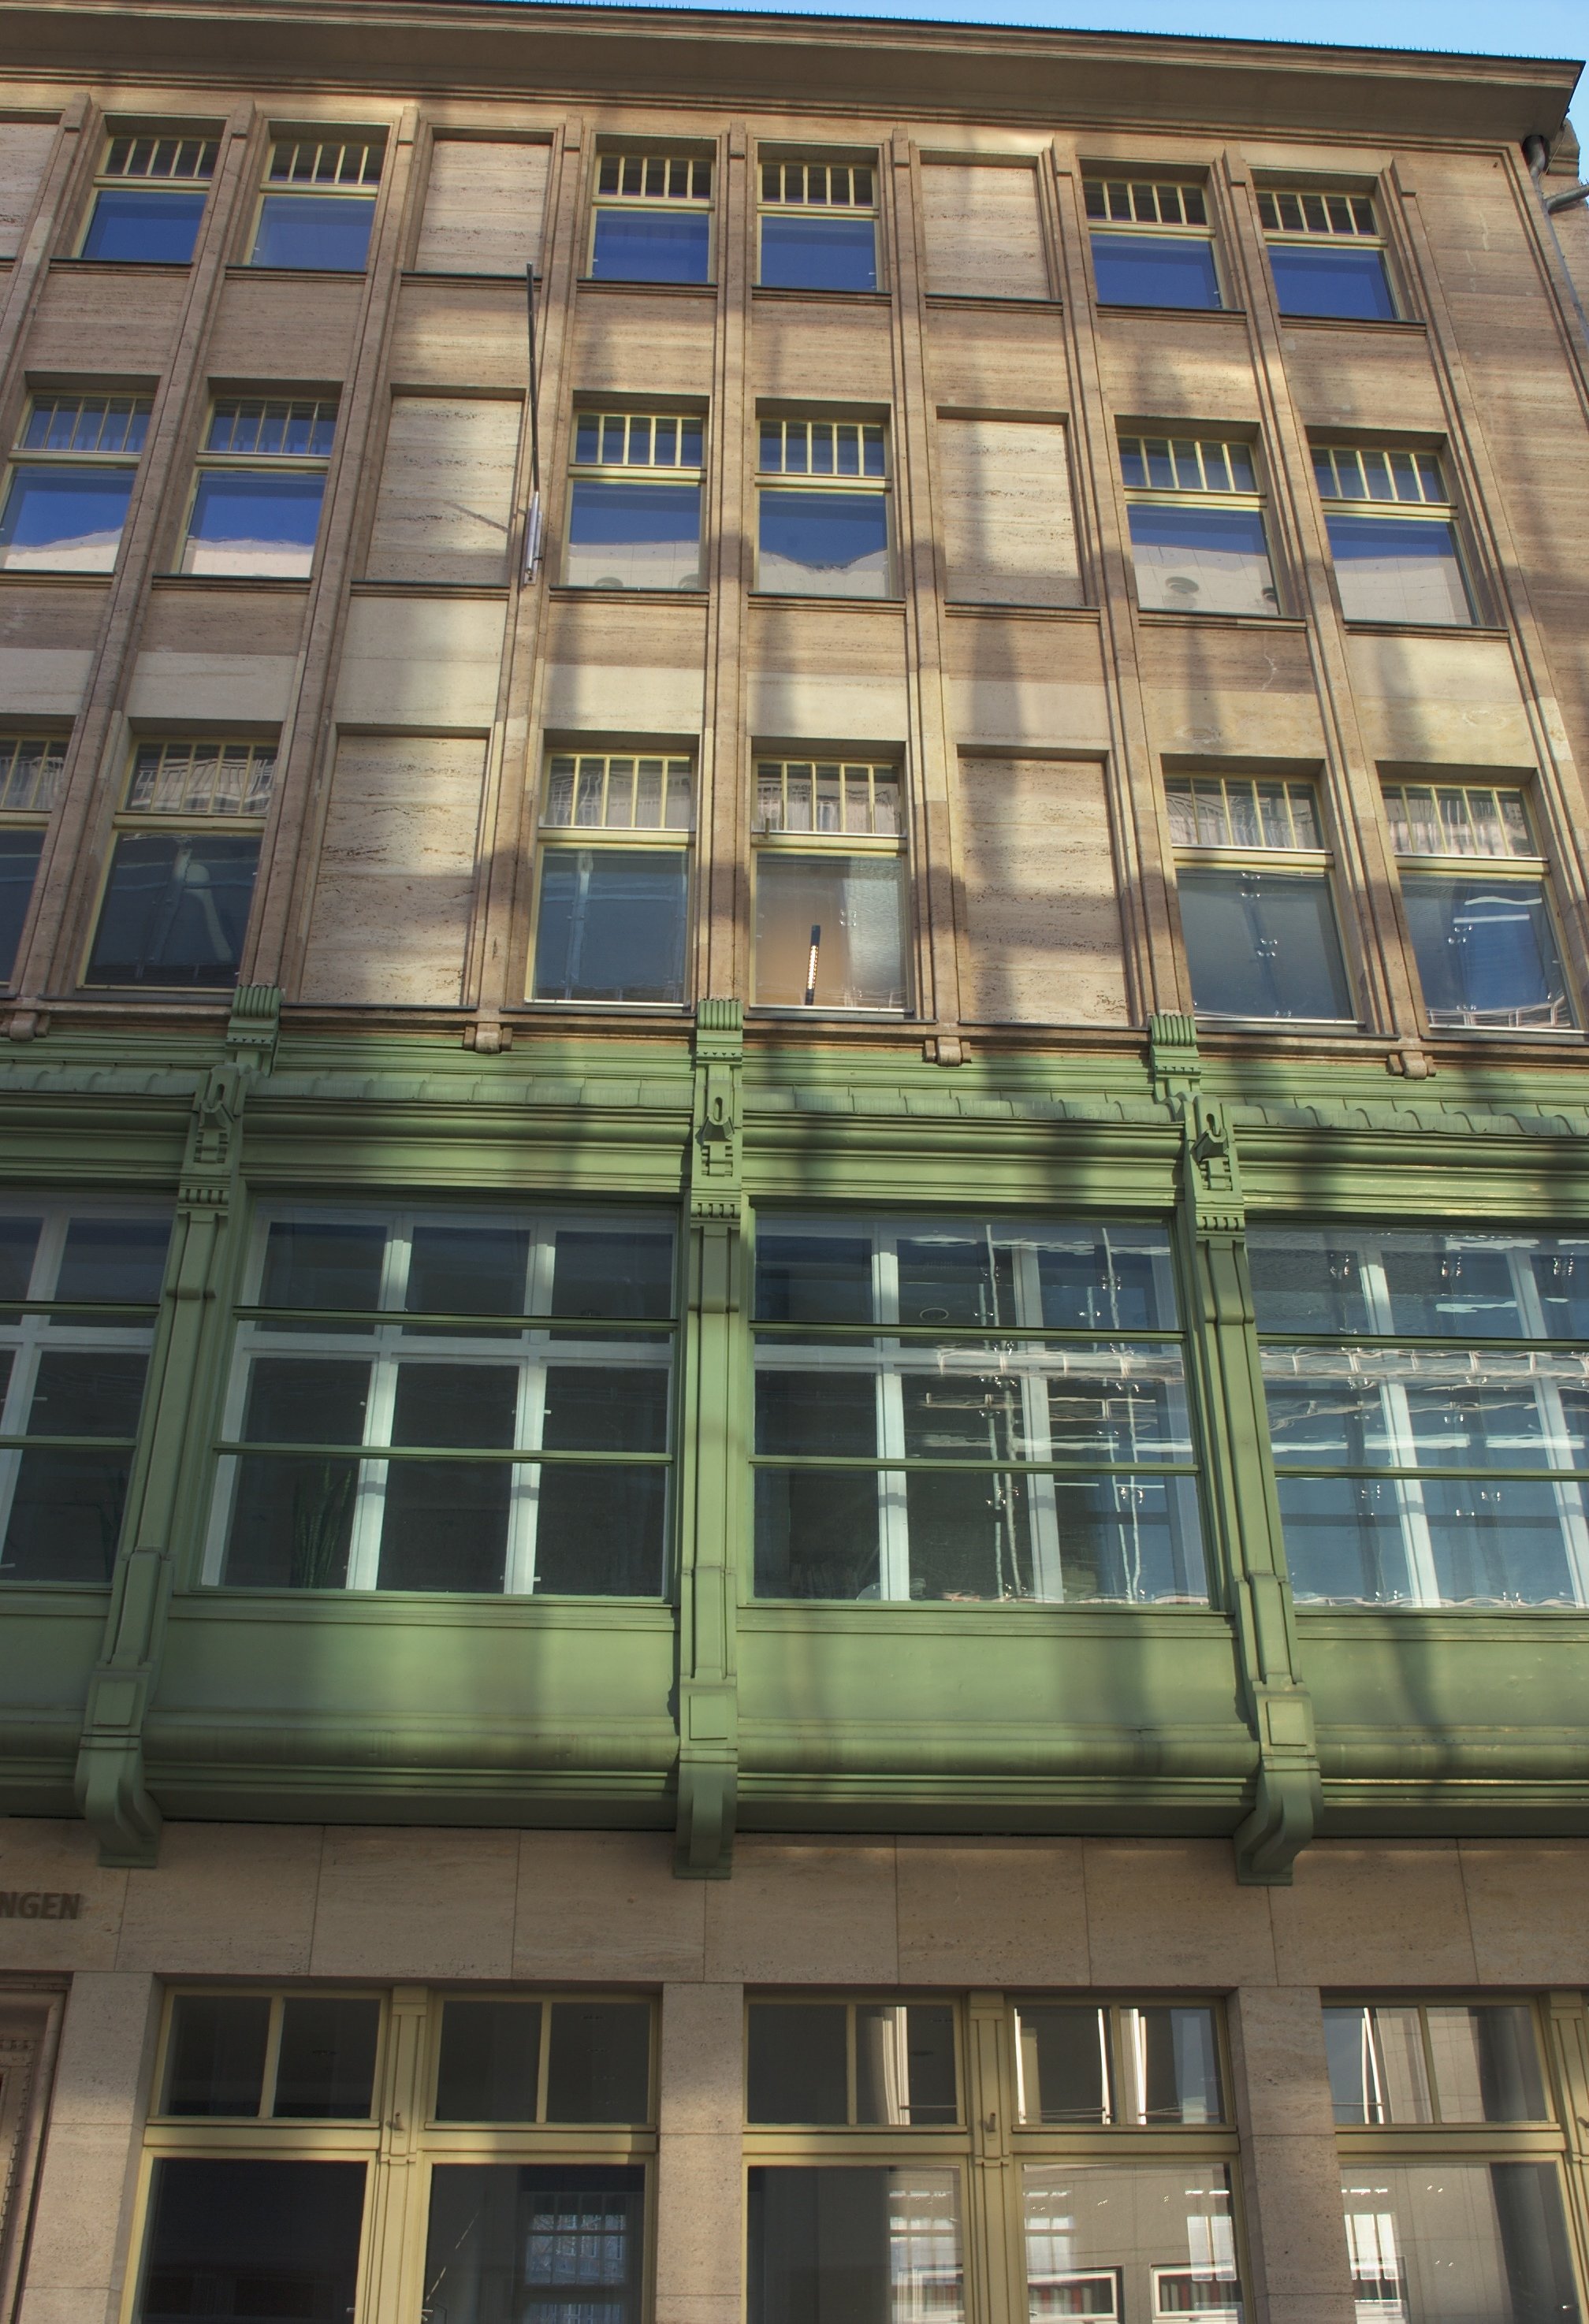
architecture, window, building, downtown, facade, tower block, interior design, 2012, rawtherapee, germany, deutschland, berlin, pentax, 20mm, headquarters, lenstagged, steffenzahn, guessedberlin, k100d, justpentax, iamflickr, cosina, voigtlander, cosinavoigtlnder, skopar, colorskopar, cv20, colorskopar20mmf35slii, 20mmf35slii, voigtlander20mm, cv2035, skopar20mmf35, voigtlnder20mmf35, gwblunamtra, condominium, neighbourhood, urban area, window covering